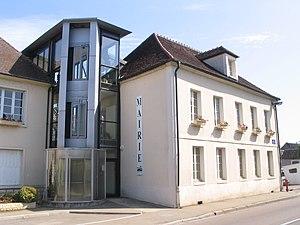
La mairie de Laroche-Saint-Cydroine, Yonne, France.